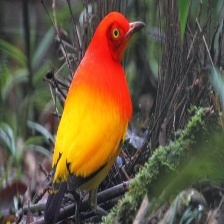
Species: FLAME BOWERBIRD
Scientific name: SERICULUS ARDENS